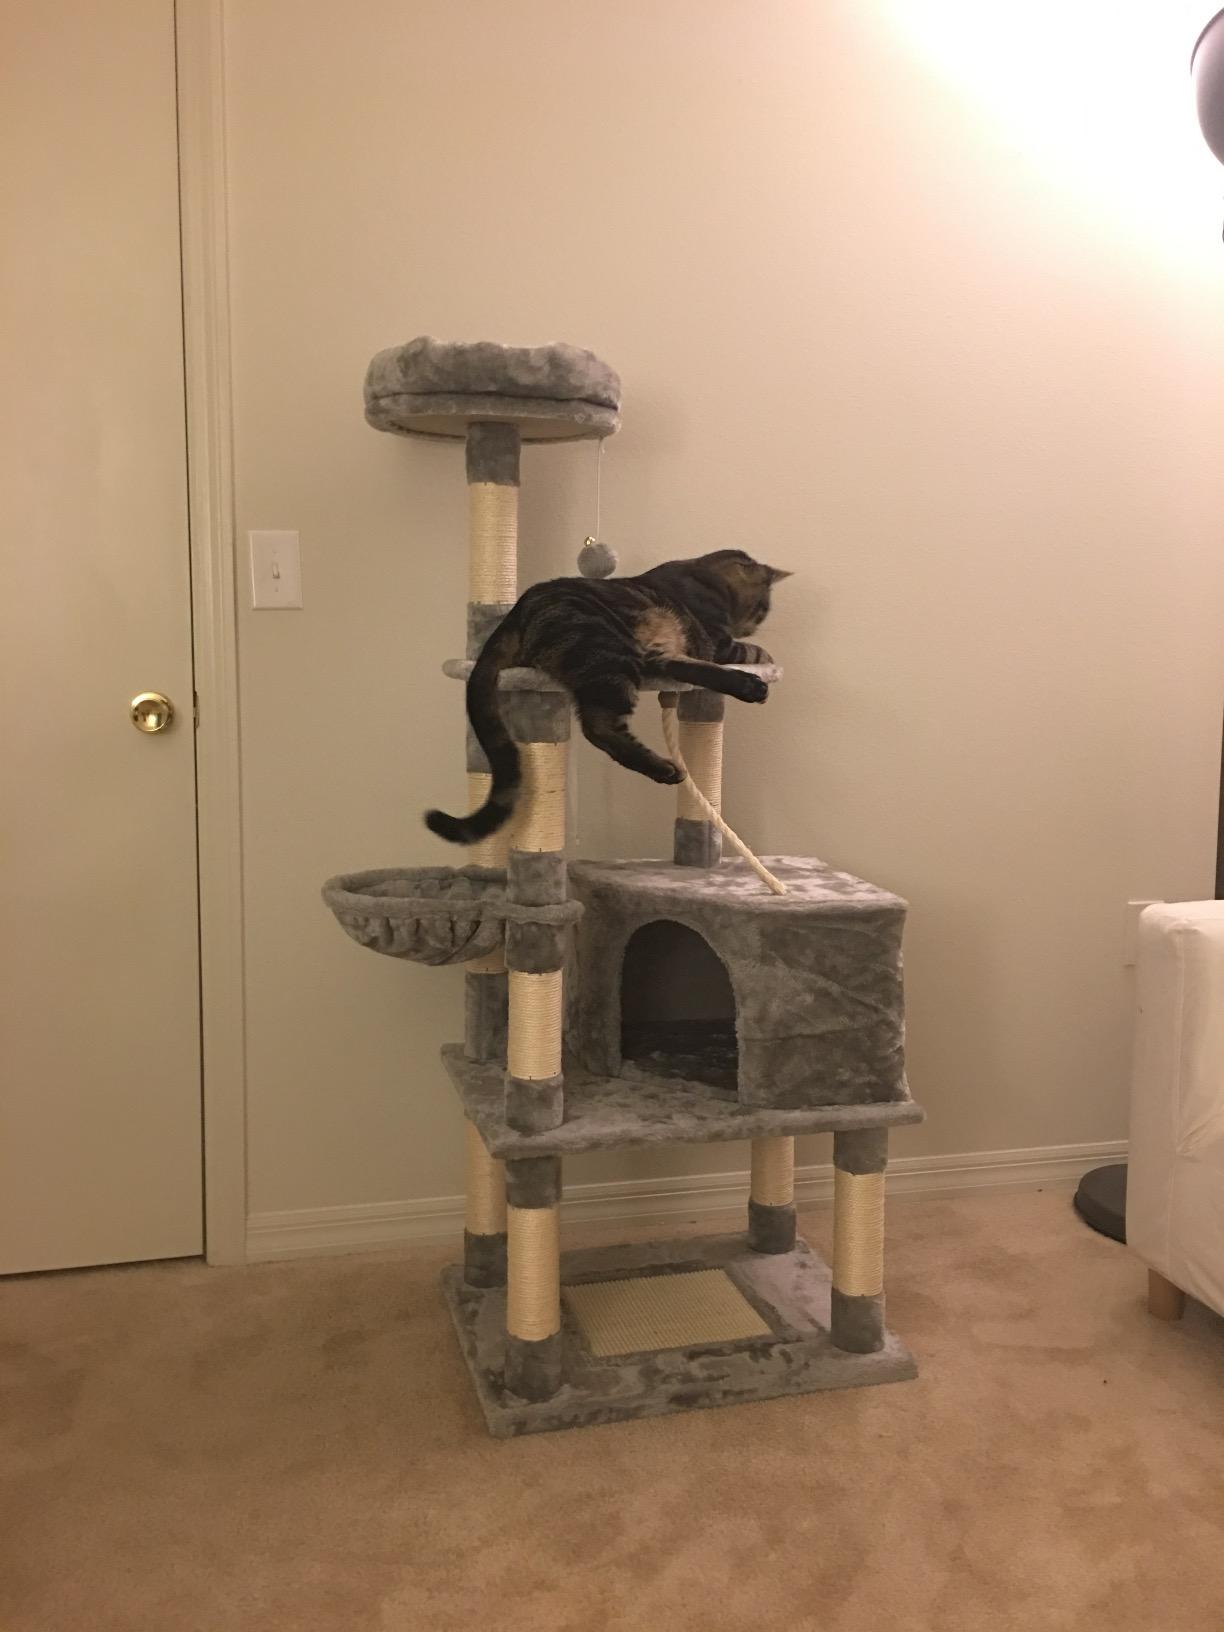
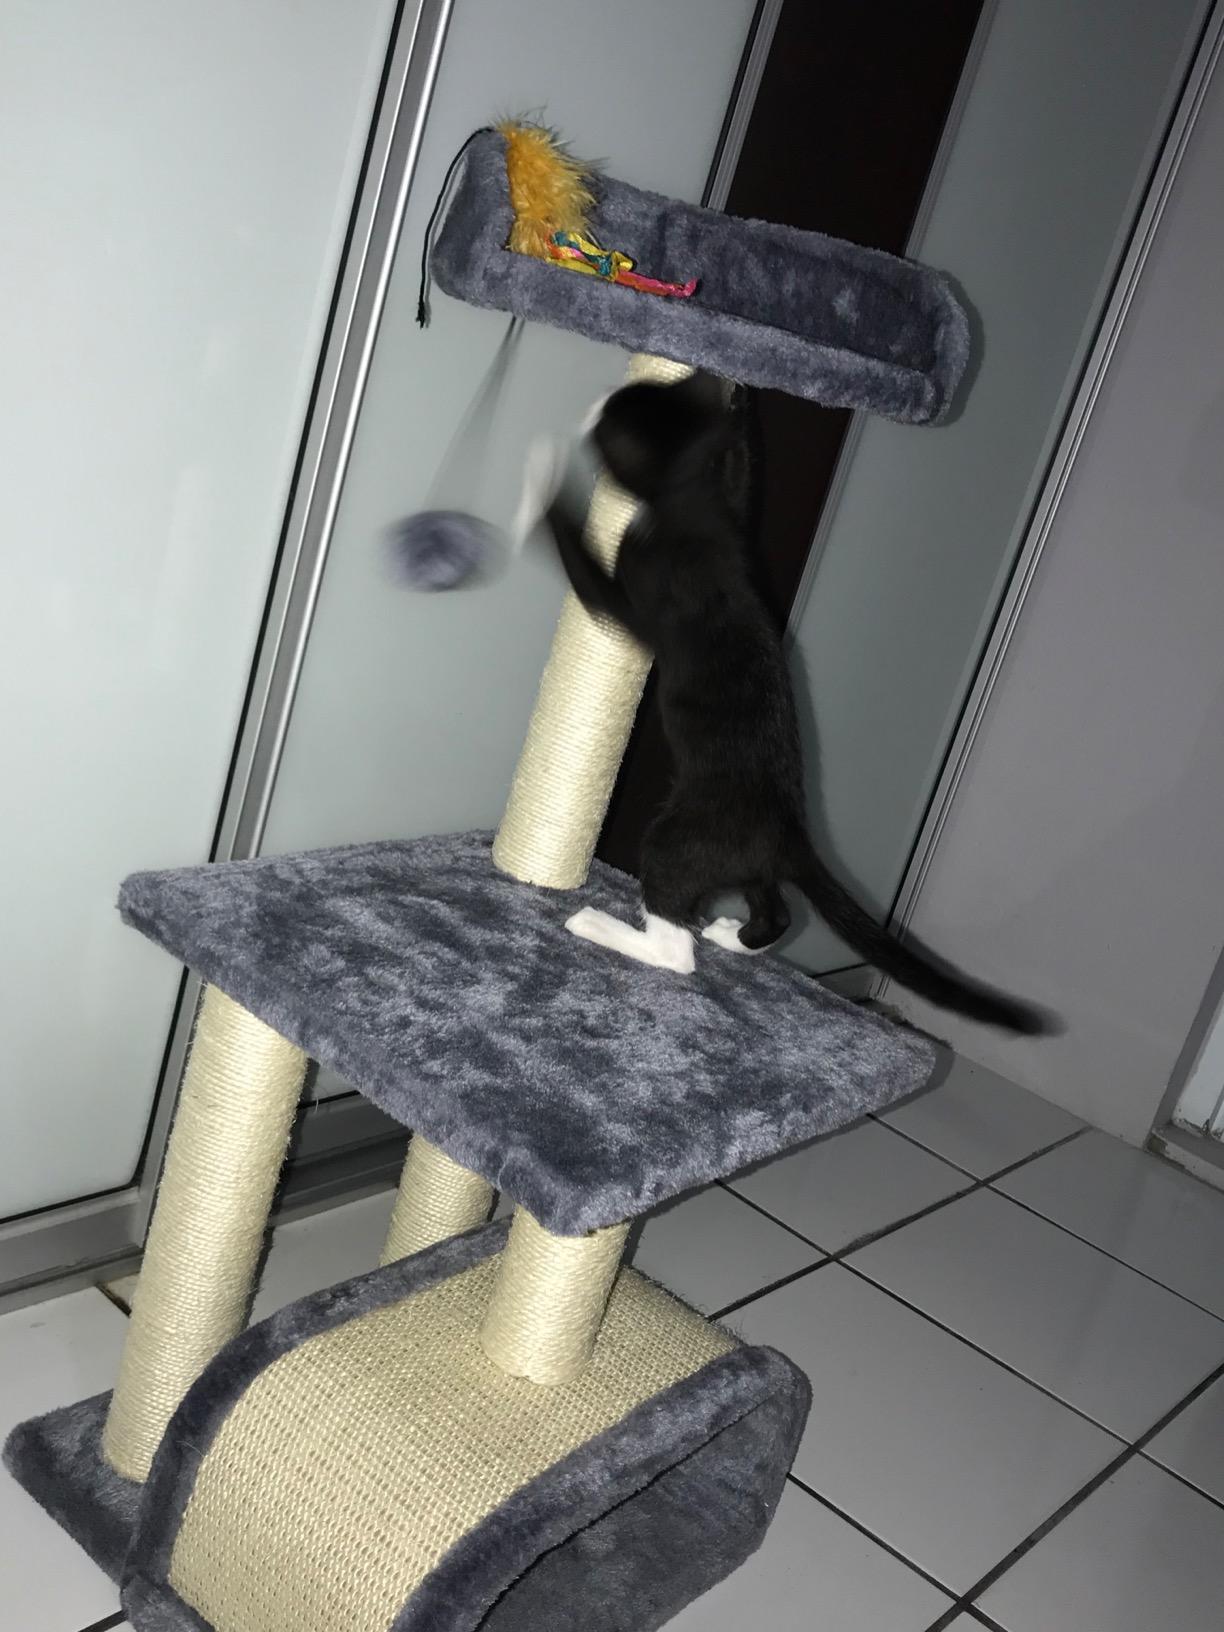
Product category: items_cat tree
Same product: no